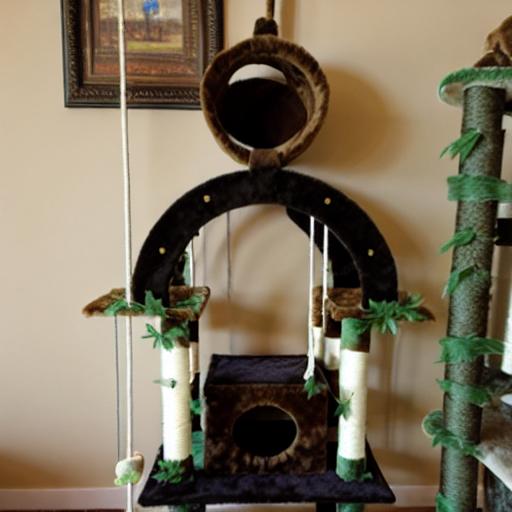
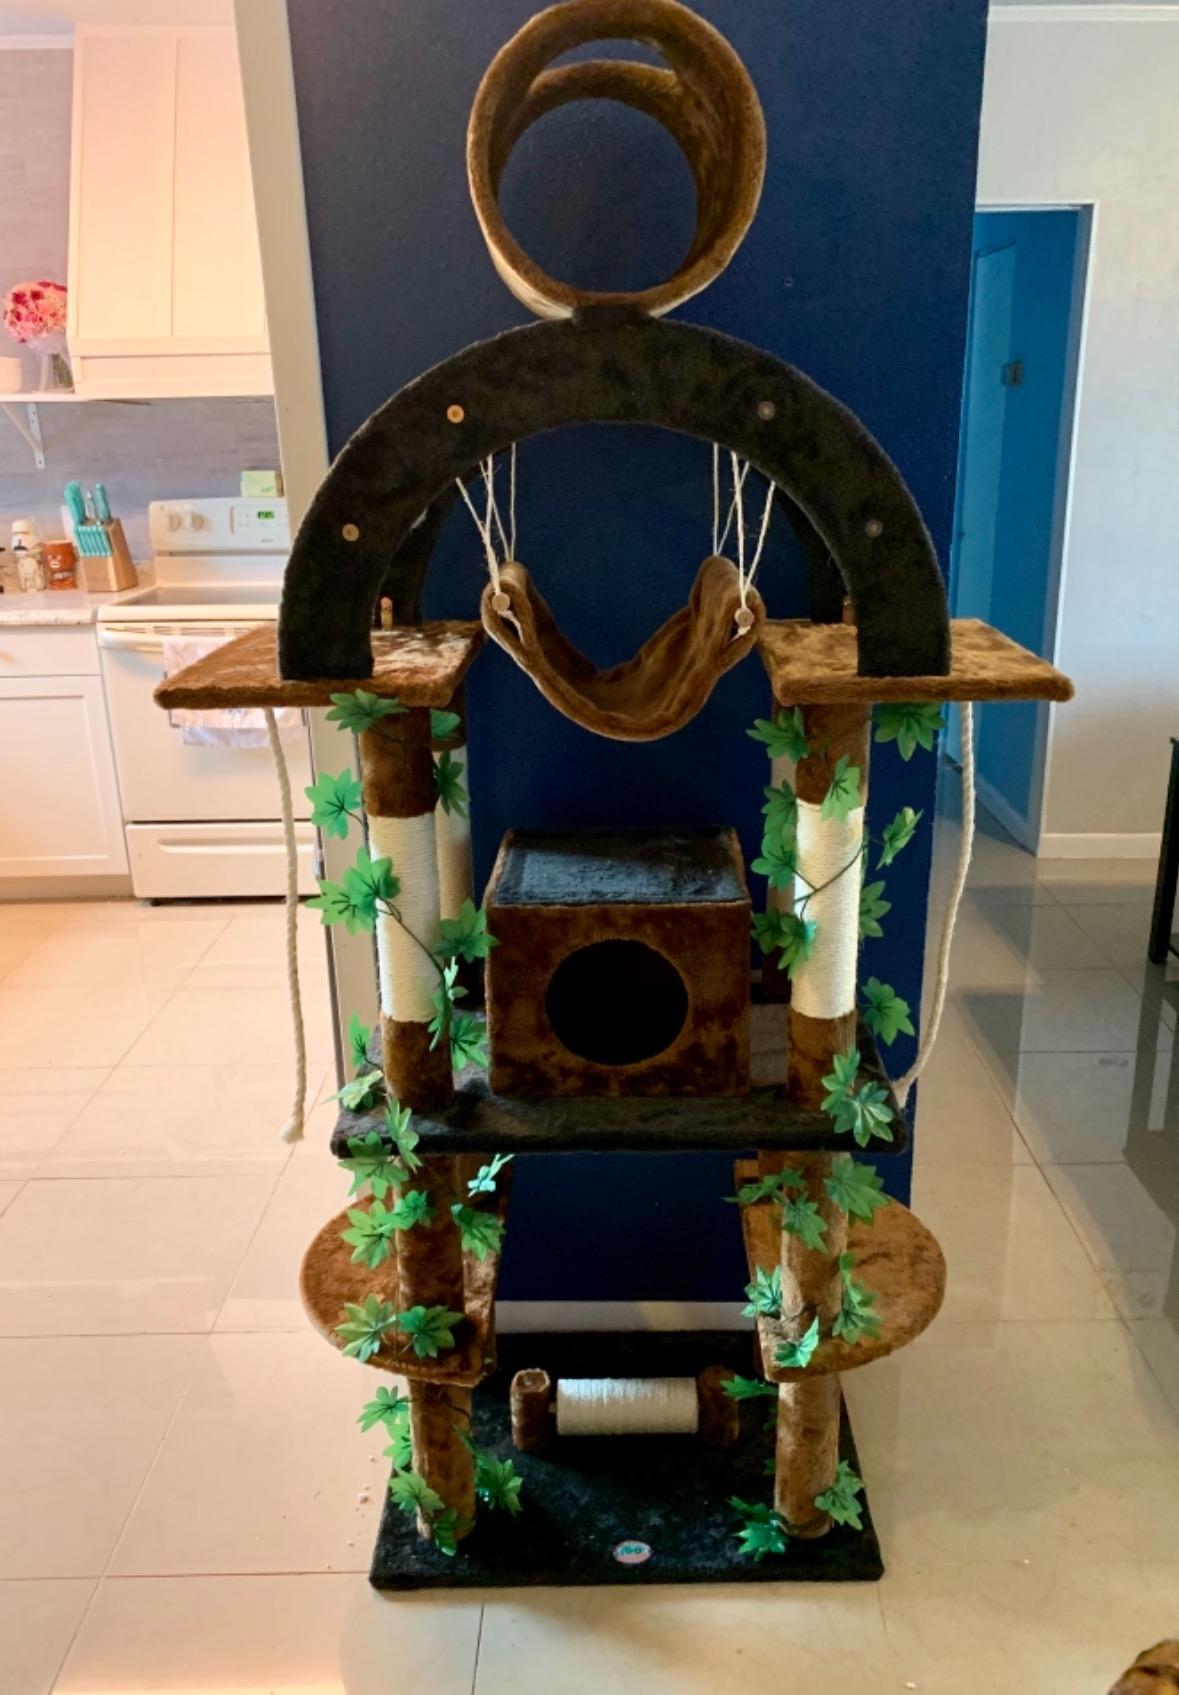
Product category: items_cat tree
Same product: no